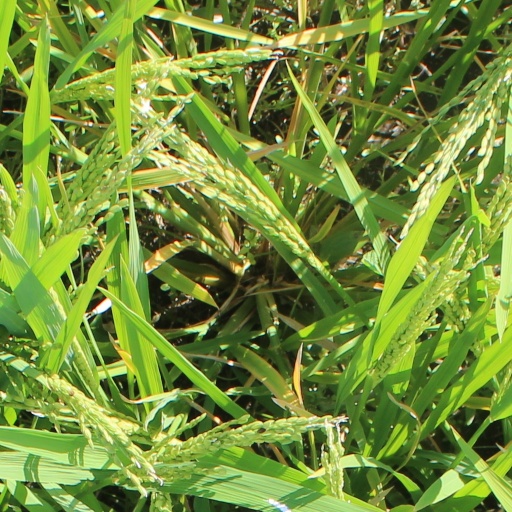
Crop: rice